Economy of Birmingham

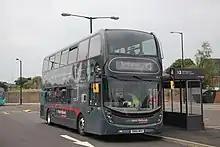
Bus networks are widespread throughout the city and region.

Historically, Birmingham had a substantial tram system operated by Birmingham Corporation Tramways which was closed in 1953. In 1999, trams returned to the city with the West Midlands Metro (formerly known as the "Midland Metro") which operates services to the city of Wolverhampton. Since 2015–2016, after extension work, the tram network runs in the streets of central Birmingham, for the first time since 1953; further expansions of the West Midlands Metro system are underway with extensions and new lines being constructed. Bus networks are widespread throughout the city.